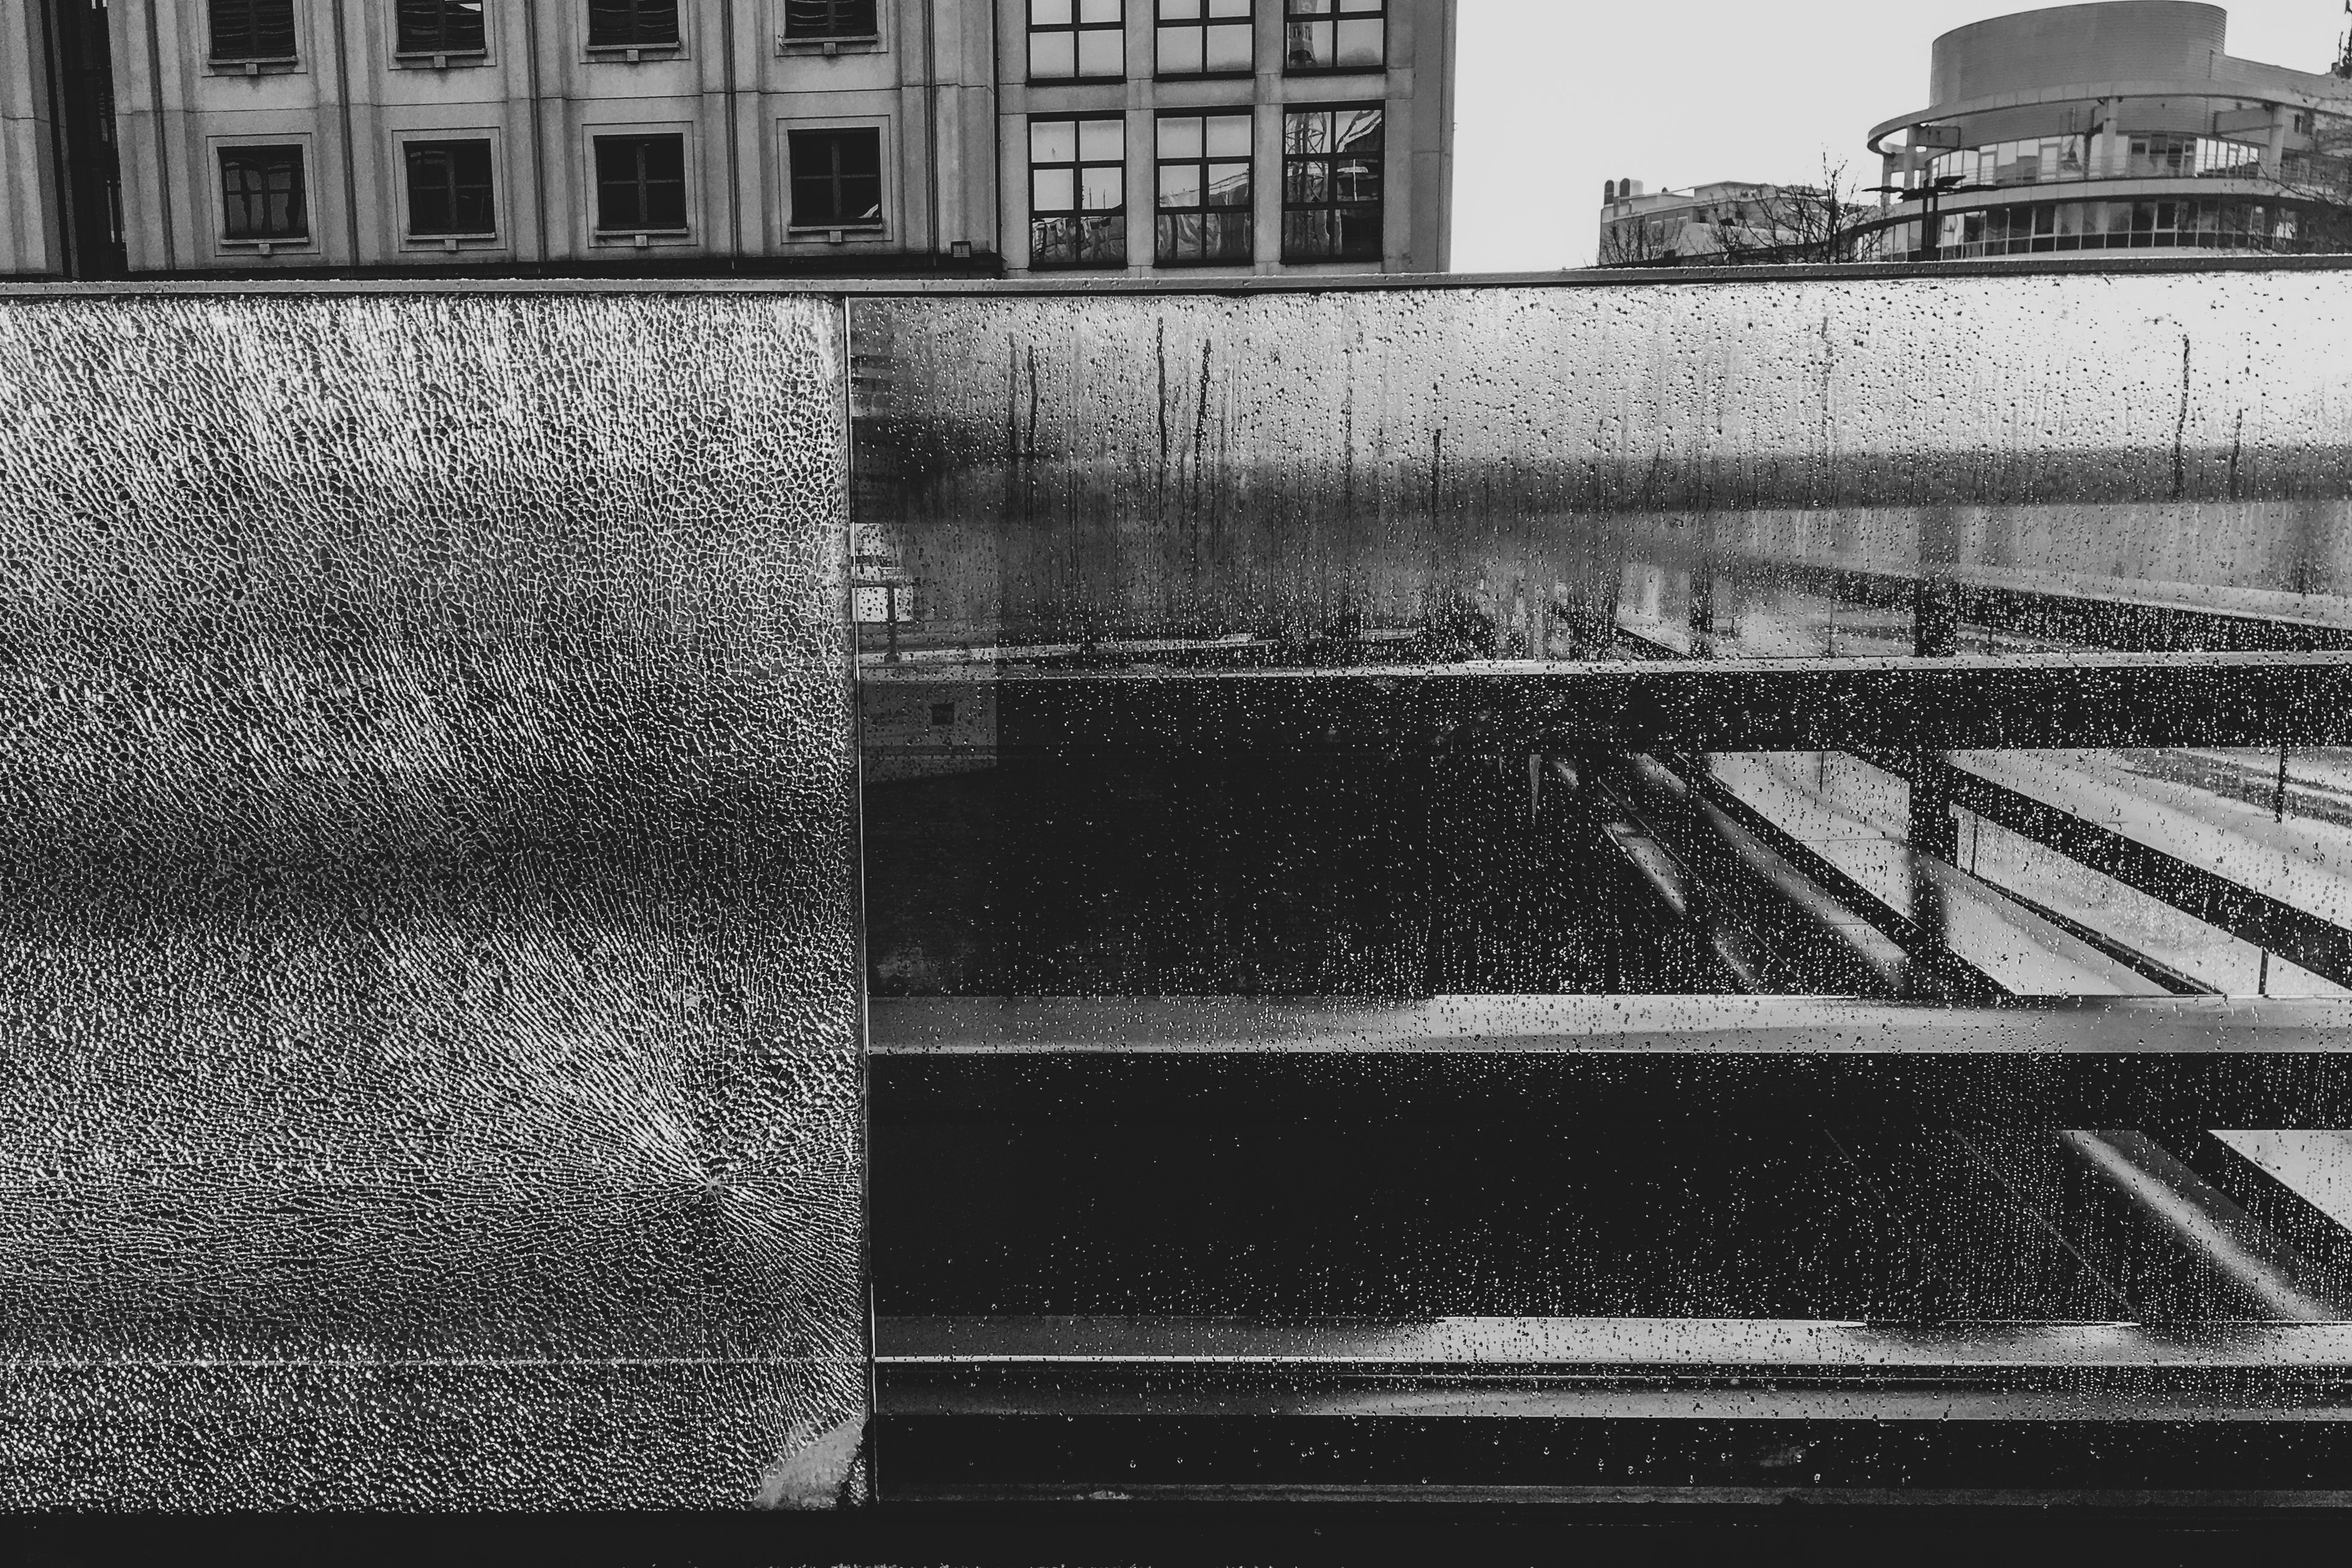
lines, rain, black and white, city view, glass, white, water, black, rectangle, sky, architecture, font, building, style, grey, parallel, brick, symmetry, Tints and shades, wood, monochrome, monochrome photography, road surface, urban design, facade, city, brickwork, roof, asphalt, tower block, road, metal, art, pattern, reflection, concrete, shadow, street, steel, canal, water feature, still life photography, room, bridge, daylighting, apartment, guard rail